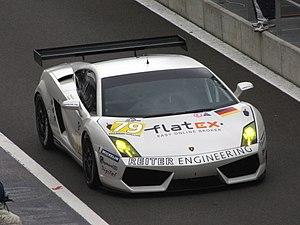
Christophe Bouchut pilotant une Lamborghini Gallardo LP560 GT2 aux essais libres à Spa en 2009.
La Lamborghini Gallardo LP560 GT2 également typographiée Lamborghini Gallardo LP-560 GT2 est une automobile de compétition développée et fabriquée par le Reiter Engineering et Lamborghini, pour courir dans la catégorie GT2 de l'Automobile Club de l'Ouest et de la fédération internationale de l'automobile. Elle est dérivée de la Lamborghini Gallardo LP560, d'où elle tire son nom.
Les 1 000 kilomètres de Spa 2009, disputés le 10 mai 2009 sur le circuit de Spa-Francorchamps en Belgique, sont la vingt-neuvième édition de cette épreuve, la vingt-quatrième sur un format de 1 000 kilomètres, et la deuxième manche des Le Mans Series 2009. Il s'agit de la vingt-huitième course des Le Mans Series courue depuis 2004.